Exo bus services

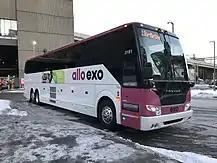

Exo provides 219 bus lines, on-demand transit and paratransit service throughout the outer suburbs and exurbs of the Greater Montreal region of Canada.